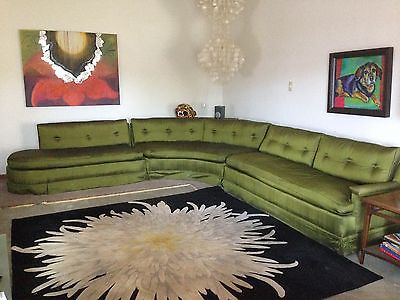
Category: sofa